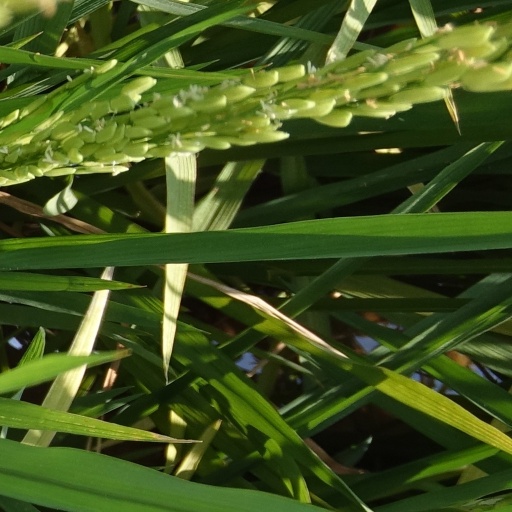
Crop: rice